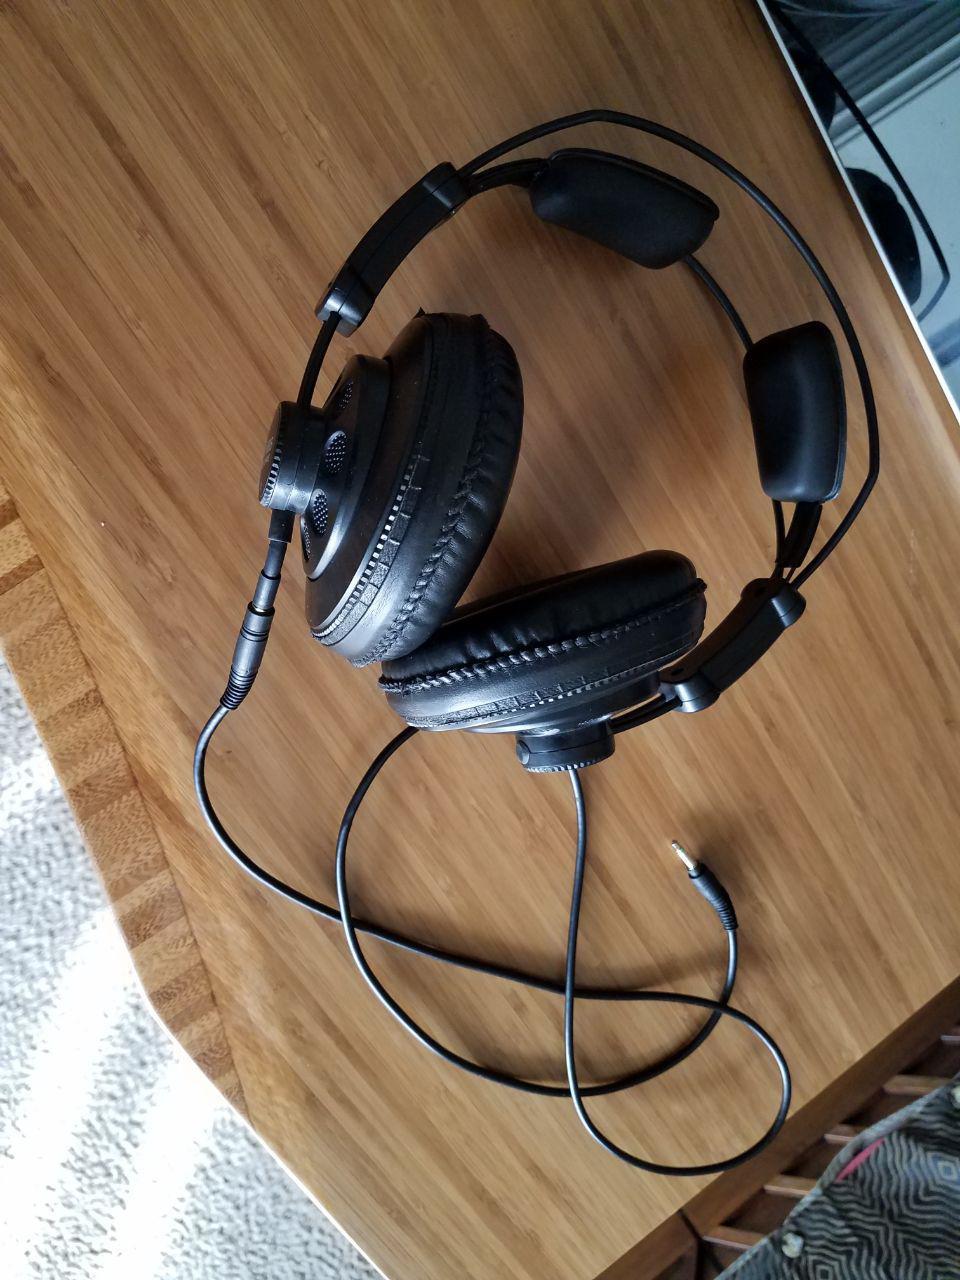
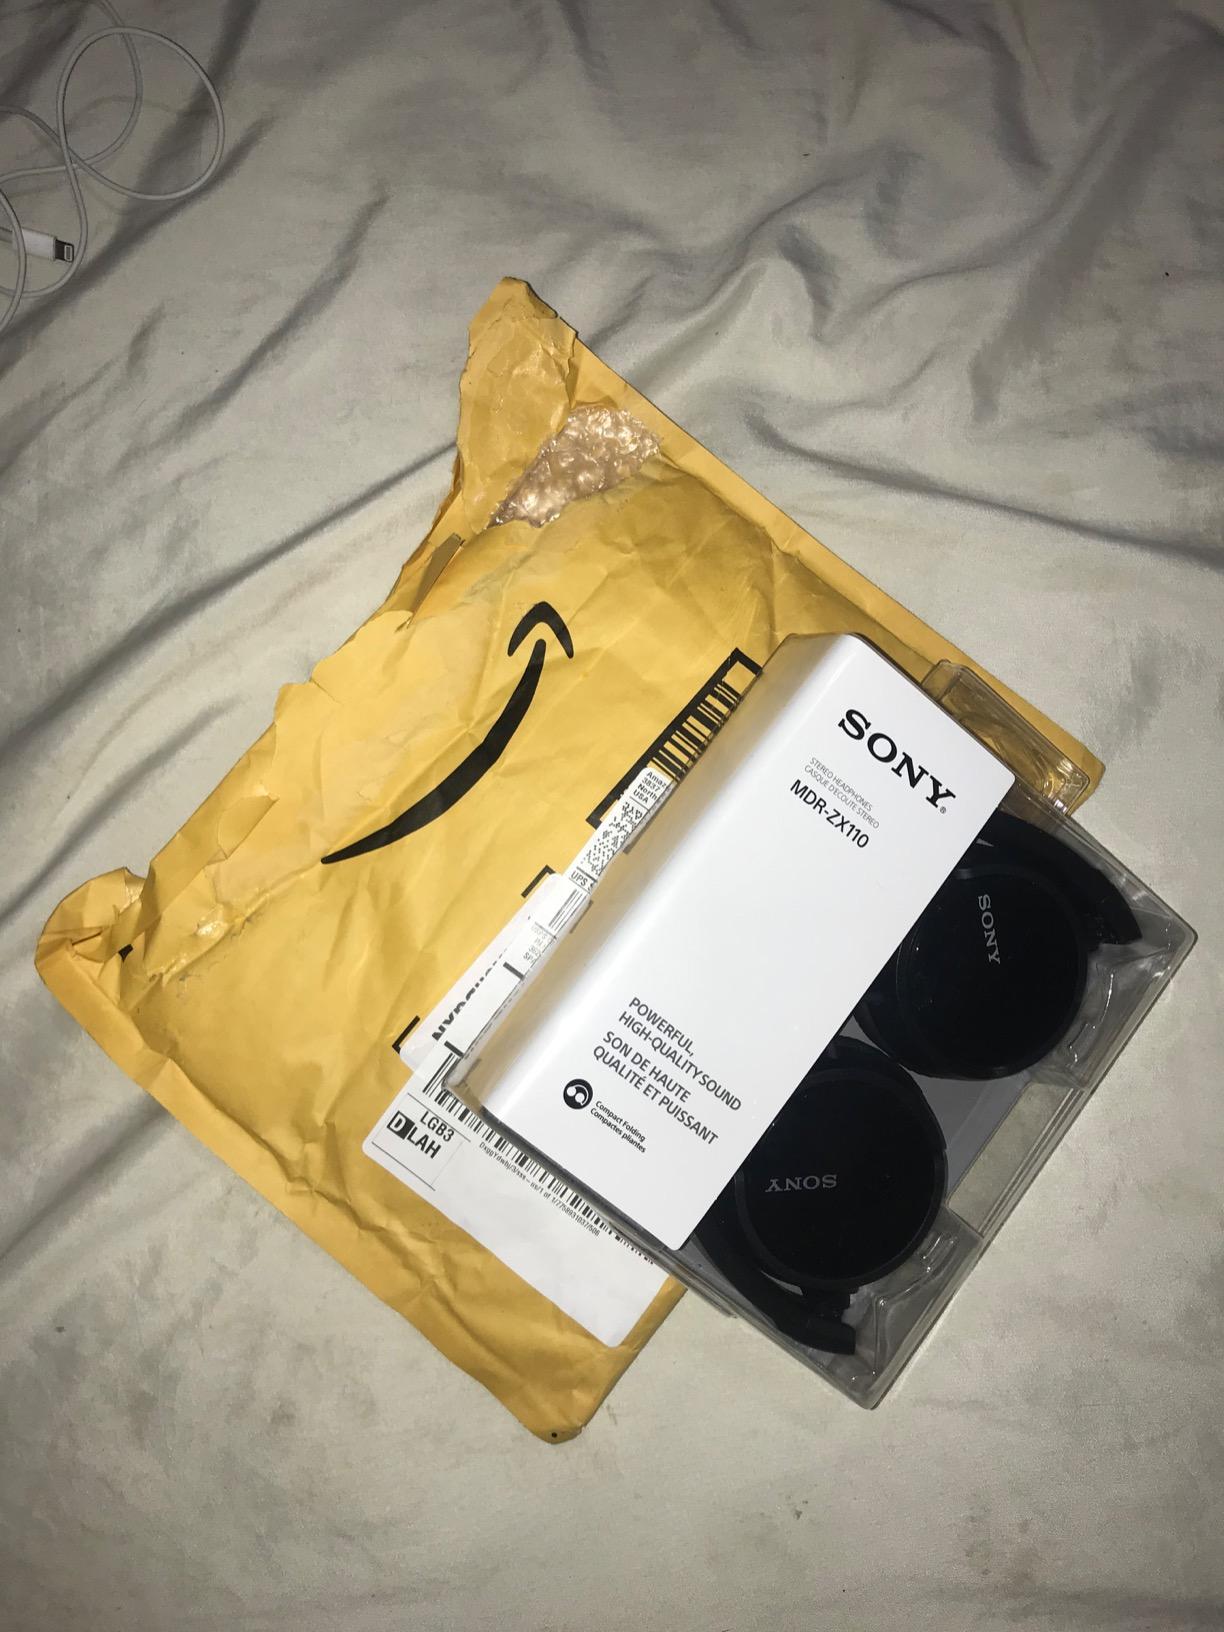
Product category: headphones
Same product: no